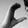
ASL letter: C